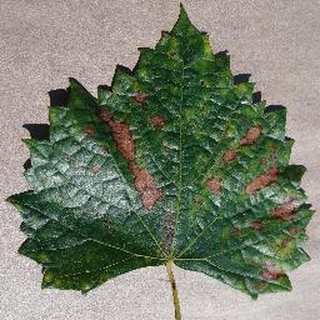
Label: grape_esca_black_measles